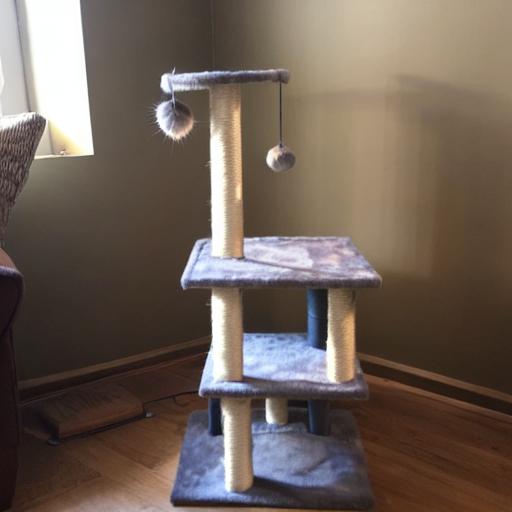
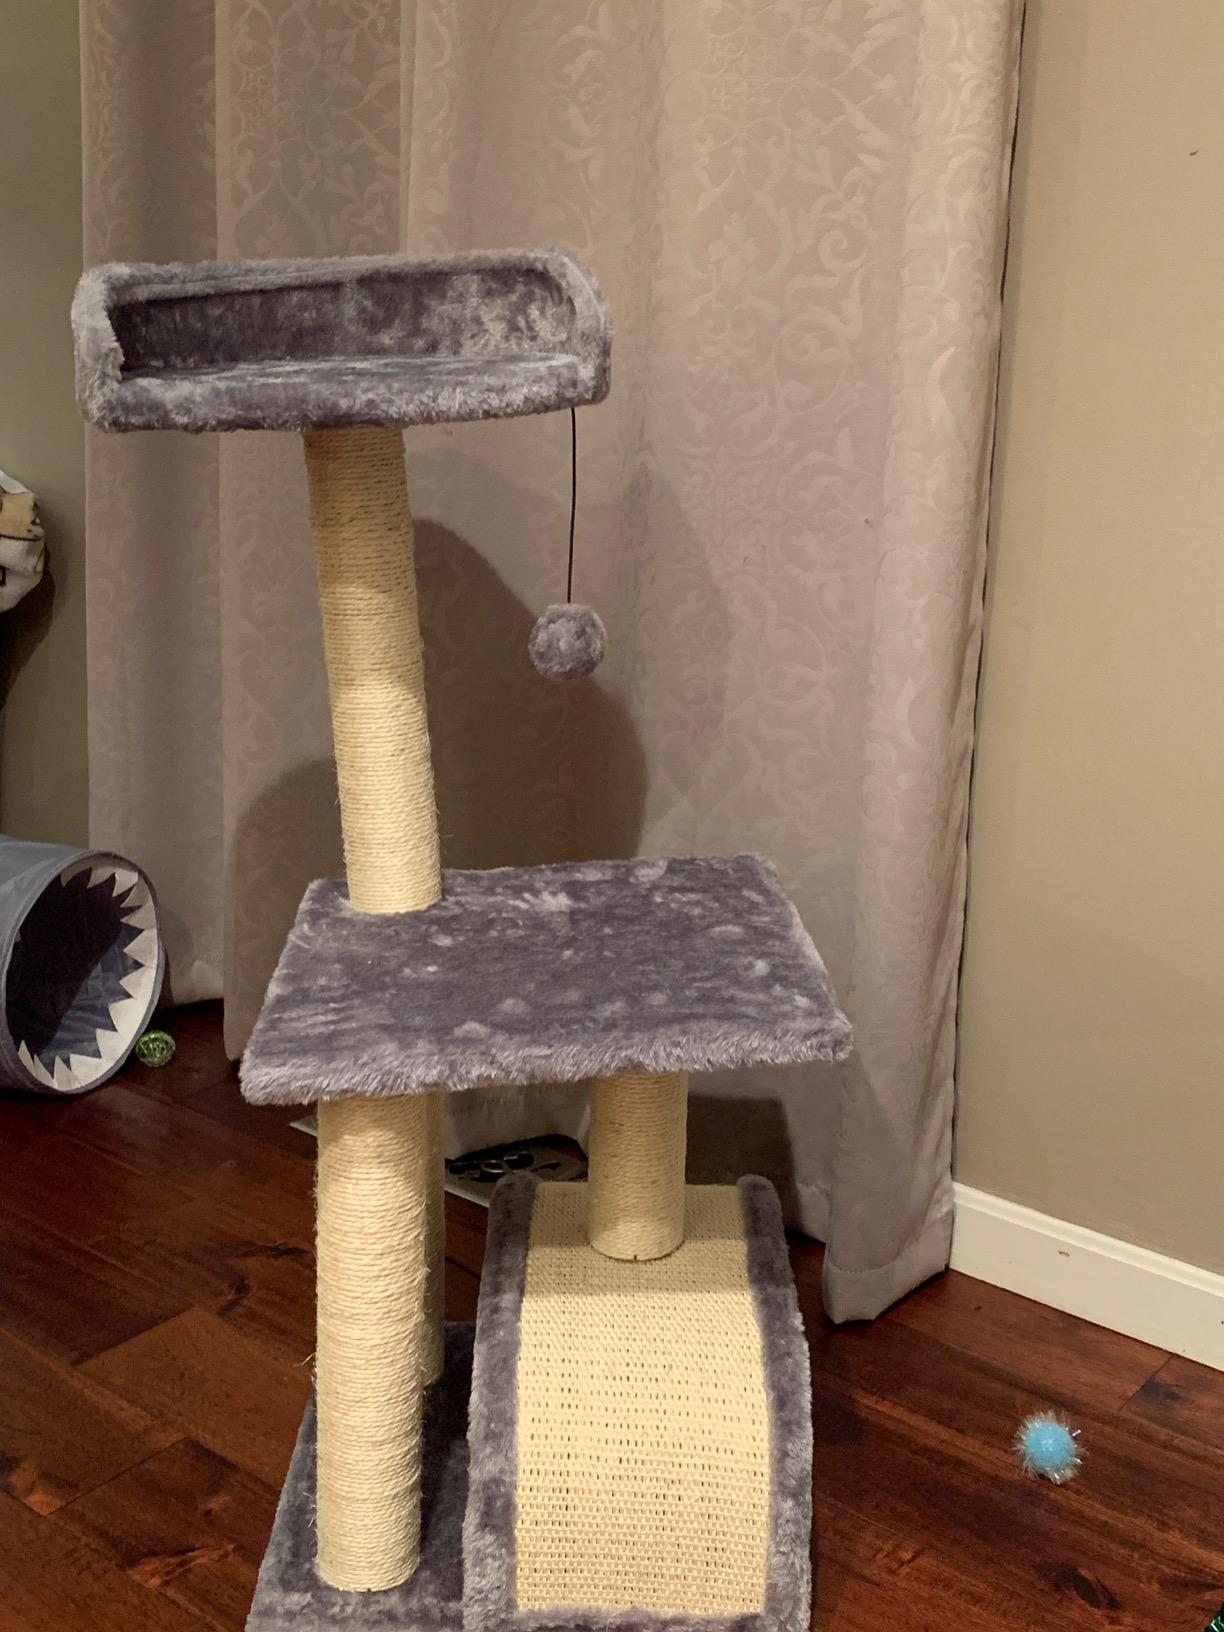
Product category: items_cat tree
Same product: no